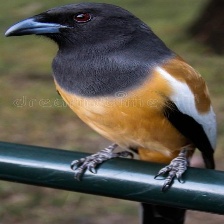
Species: RUFOUS TREPE
Scientific name: DENDROCITTA VAGABUNDA